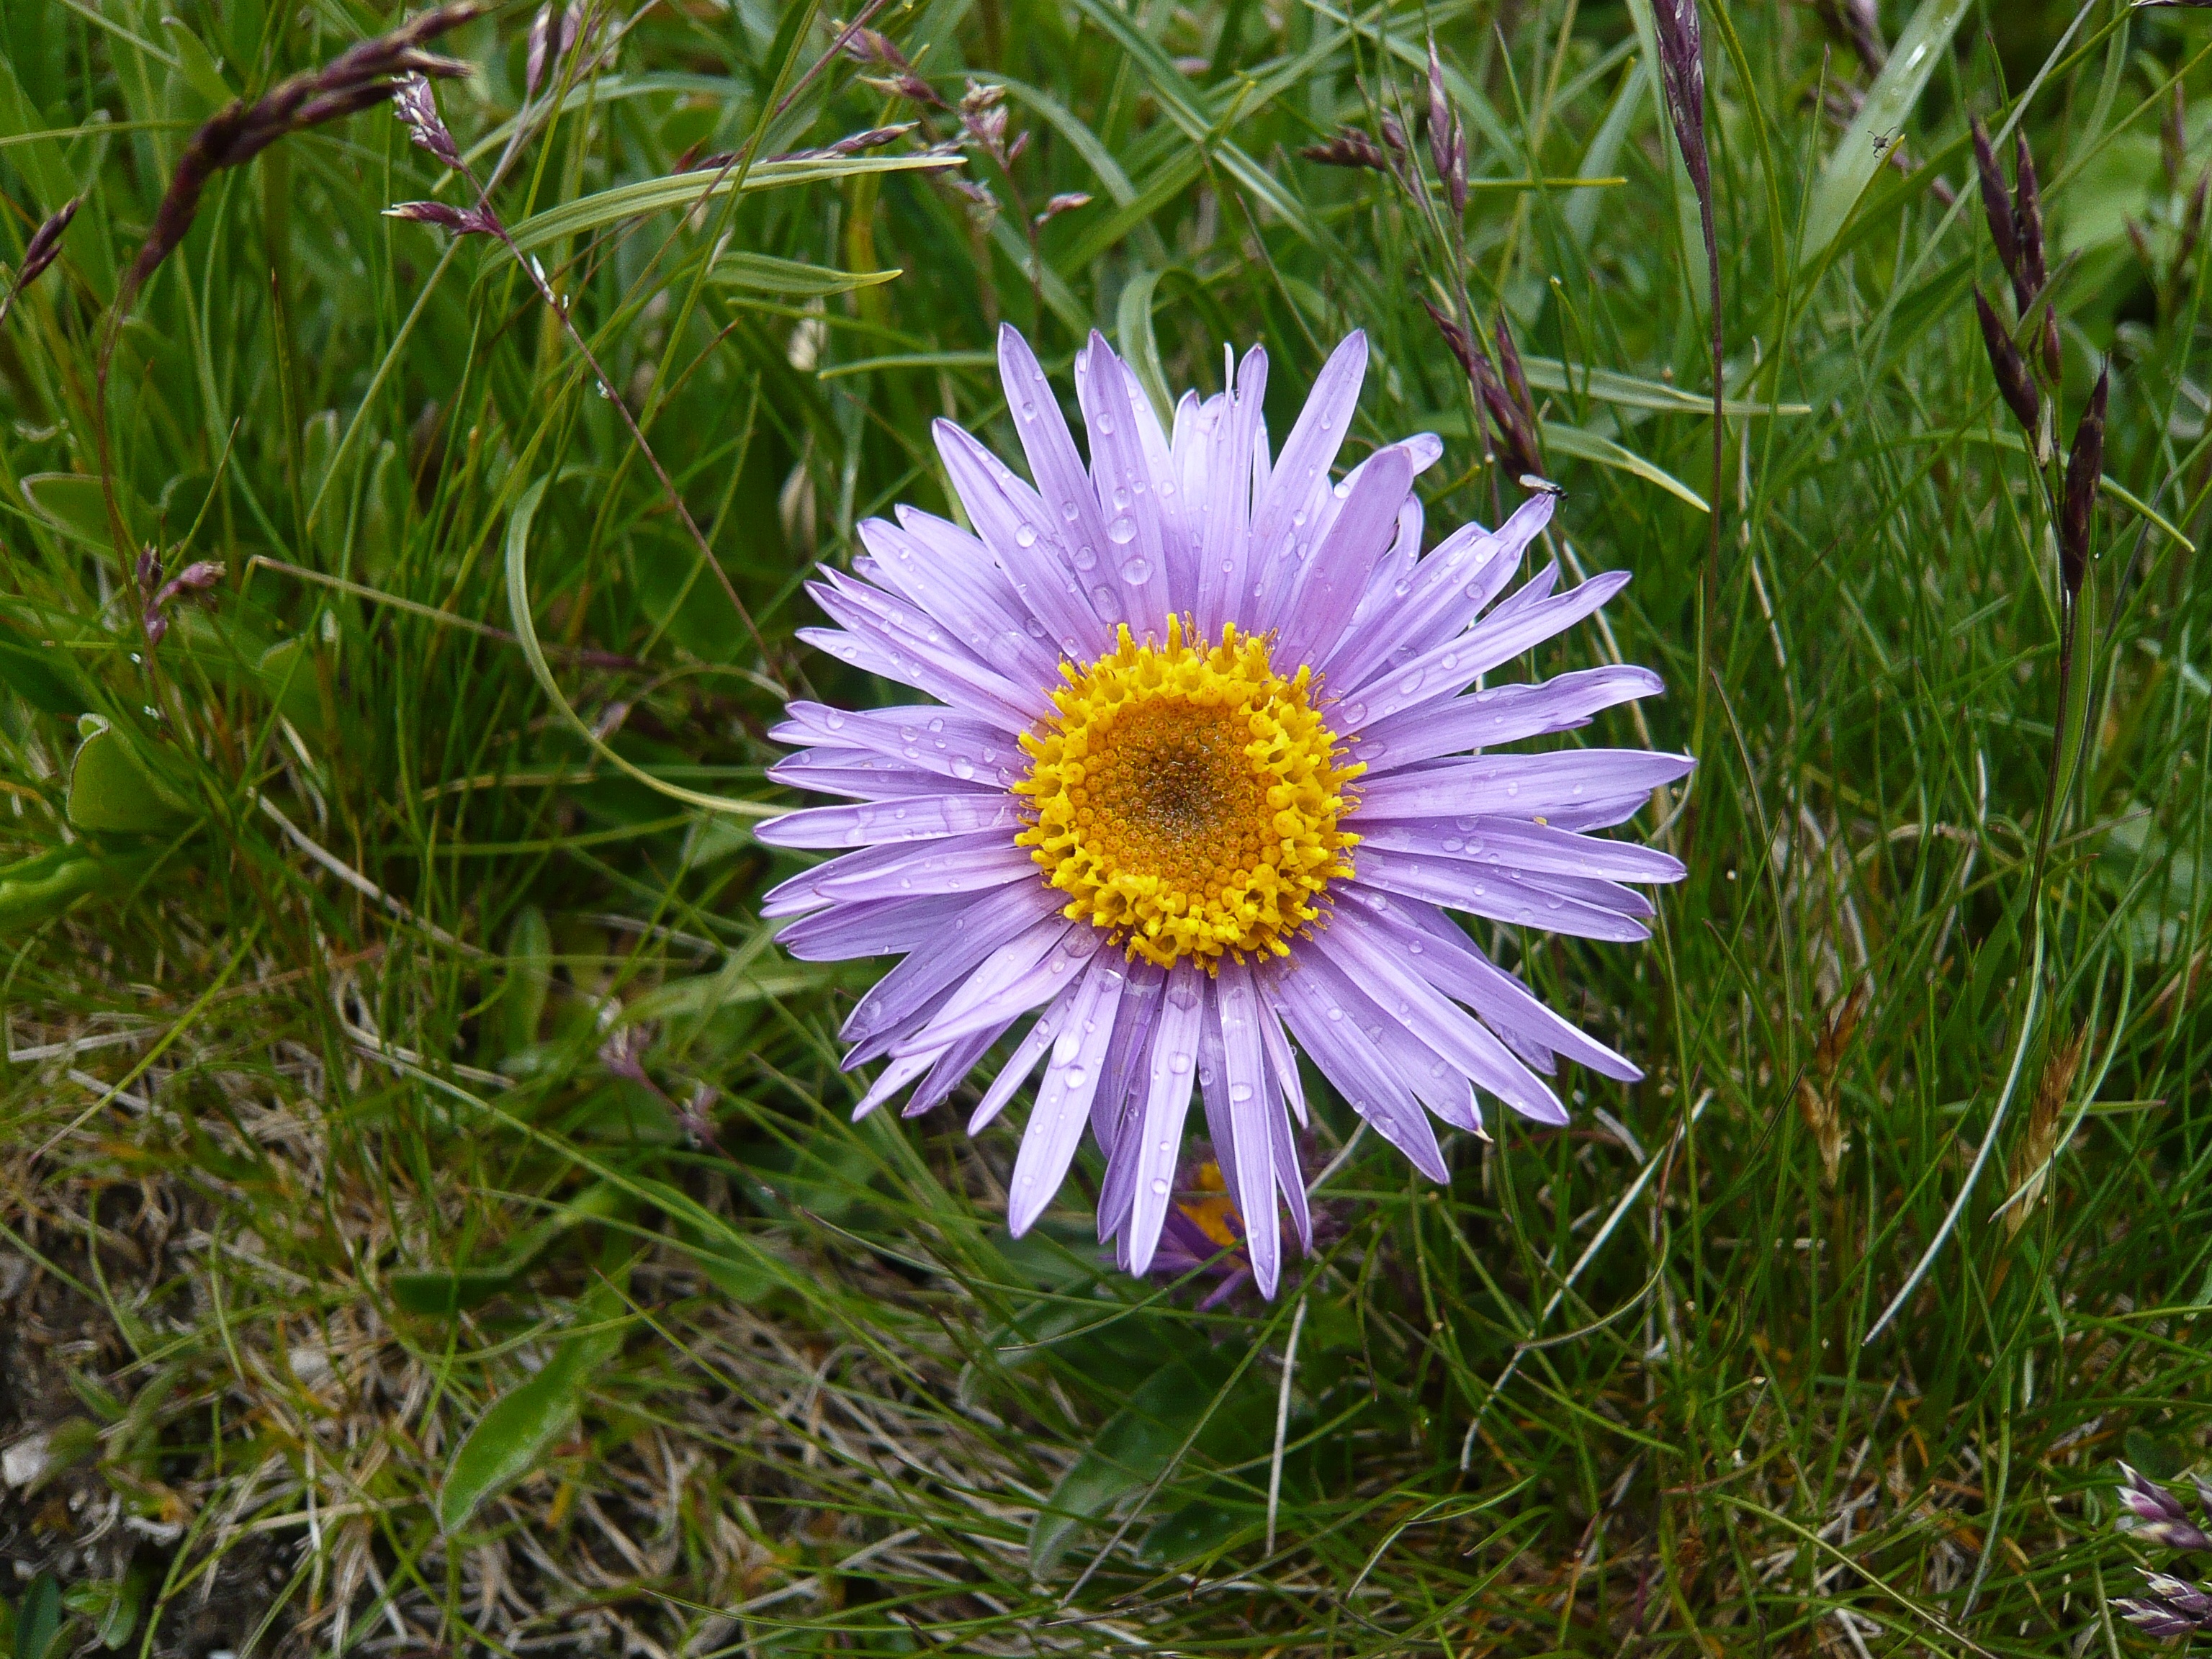
nature, grass, blossom, plant, field, meadow, flower, purple, petal, bloom, summer, daisy, botany, close, flora, wildflower, aster, thistle, purple flower, macro photography, flowering plant, daisy family, asterales, oxeye daisy, annual plant, land plant, marguerite daisy